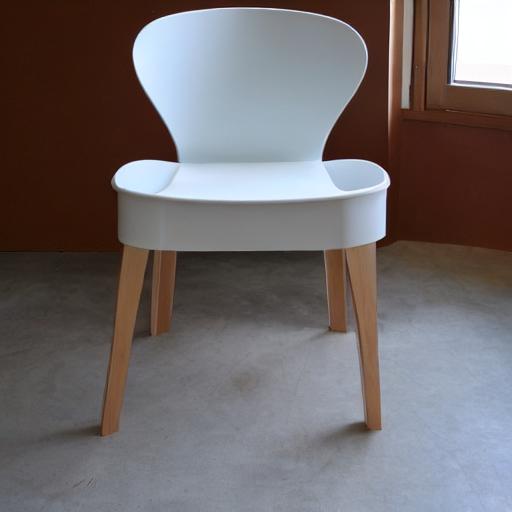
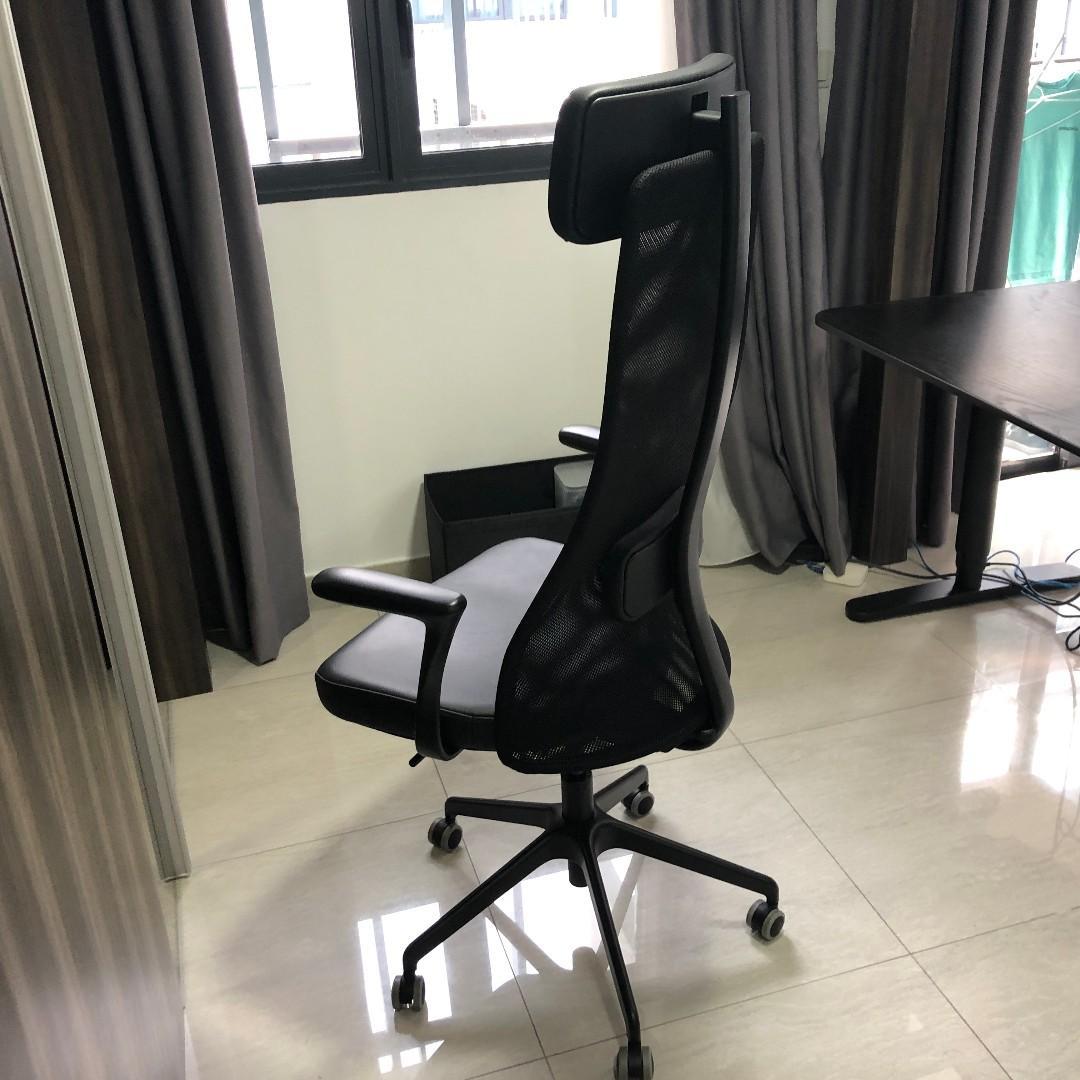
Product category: items_chair
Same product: no